Ioana Bortan

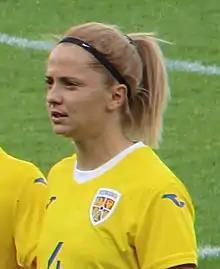
Bortan in 2022

Ioana Andrada Bortan (born 23 January 1989) is a Romanian football midfielder and manager currently under contract with Olimpia Cluj in the Romanian First League. She has played the Champions League with CFF Clujana and Olimpia, and she is a member of the Romanian national team.